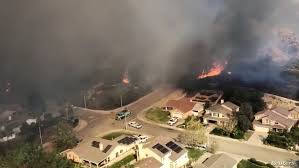
Label: urban_fire